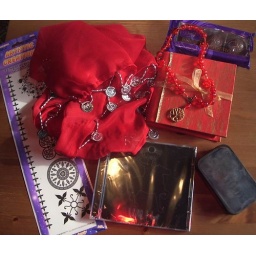
May Flowers, The Beltane Queen (LJ). The whole package just before wrapping everything up in red and white tissue paper.